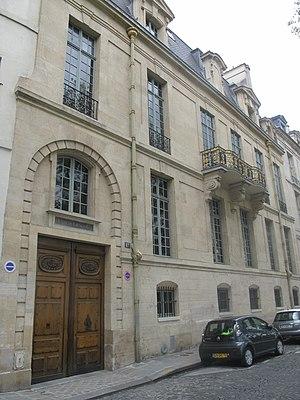
Hôtel de Lauzun, 17 quai d'Anjou, Paris 4e arr. sur l'île de la Cité.
Cet article recense les monuments historiques français classés en 1906.
Cet article recense les monuments historiques du 4ᵉ arrondissement de Paris, en France.